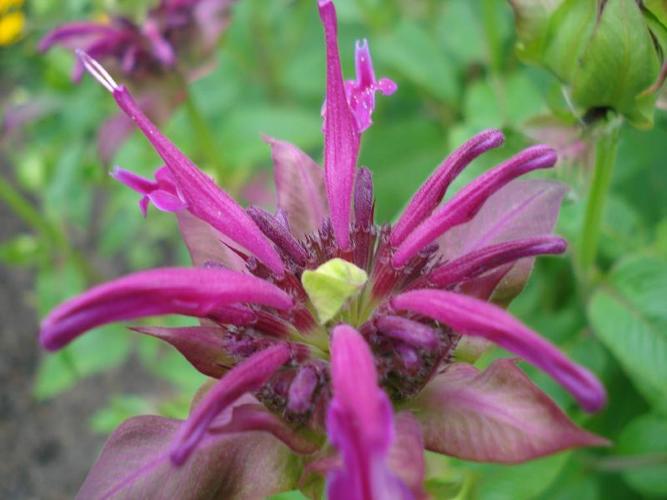
Label: bee balm